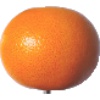
Label: pink_grapefruit